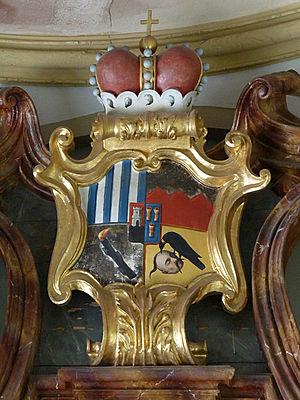
La maison de Schwarzenberg est une famille issue de la noblesse franque, aujourd'hui largement implantée en Bohême.